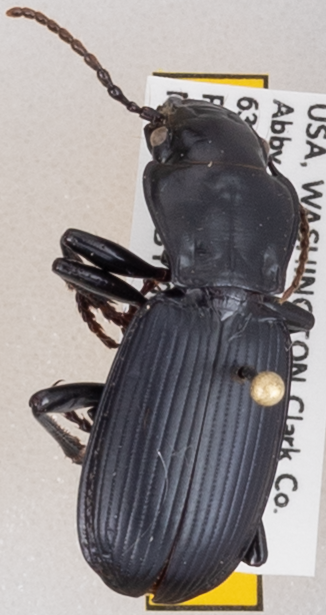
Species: Pterostichus lama
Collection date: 2019-08-06 04:00:00
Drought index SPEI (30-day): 0.03
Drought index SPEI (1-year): -2.09
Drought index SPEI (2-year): -2.09